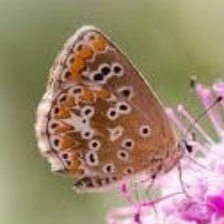
Species: BROWN ARGUS
Butterfly family (ImageNet category): lycaenid_butterfly